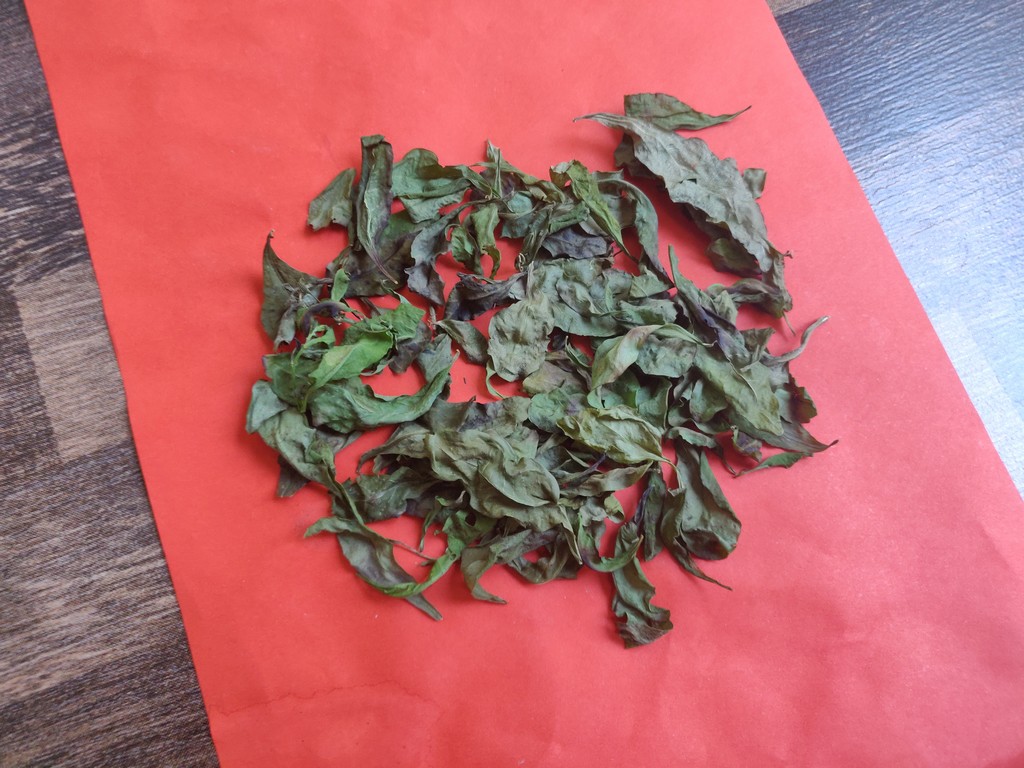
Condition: Dried
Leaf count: multiple
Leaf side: unknown